Inchmoan

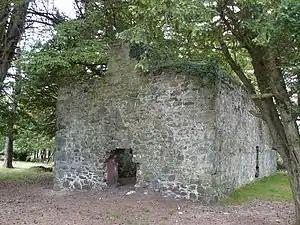
Ruined cottage on Inchmoan

It is one of an island group just south of Luss. Only a short stretch of water separates it from the island of Inchcruin. The connection between Inchcruin and Inchmoan is very shallow, only , and it is possible to wade between the islands.